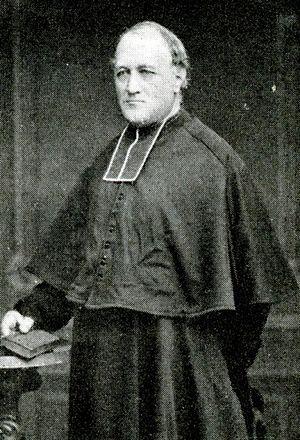
Abbé Victor Chocarne, curé à Beaune (France)
L'abbé Victor Chocarne est un prêtre catholique français, co-fondateur de la Congrégation des Petites Sœurs Dominicaines garde-malades des pauvres.
La Manifestation de foi et d'espérance de la France envers Notre-Dame de Lourdes est le premier pèlerinage d'ampleur nationale à Lourdes. On en parle aussi sous le nom de « Pélerinage des bannières ». Elle rassembla dans la cité mariale pendant ces quatre jours, neuf évêques et un nombre alors inégalé d'environ 70 000 fidèles venus de toute la France voire de l'étranger. 277 bannières furent offertes à cette occasion pour être suspendues aux voûtes de la chapelle voulue par la Vierge et future basilique de l'Immaculée-Conception, alors en cours d'achèvement.